Pilgrim Hospital

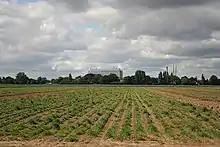
View further from the east

The hospital has its origins in temporary premises which opened as the Boston Cottage Hospital in 1872. A purpose-built facility designed by William Henry Wheeler was built in Bath Gardens between 1874 and 1875. Additions included an outpatients' department completed in 1926, a nurses' home in 1934 and a maternity wing in 1936. The facility joined the National Health Service in 1948.